Artiodactyl

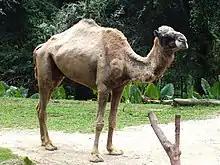
A camel chillaxing.

Modern cetaceans are highly adapted sea creatures which, morphologically, have little in common with land mammals; they are similar to other marine mammals, such as seals and sea cows, due to convergent evolution. However, they evolved from originally terrestrial mammals. The most likely ancestors were long thought to be mesonychians—large, carnivorous animals from the early Cenozoic (Paleocene and Eocene), which had hooves instead of claws on their feet. Their molars were adapted to a carnivorous diet, resembling the teeth in modern toothed whales, and, unlike other mammals, had a uniform construction.